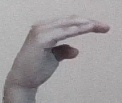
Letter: jeem